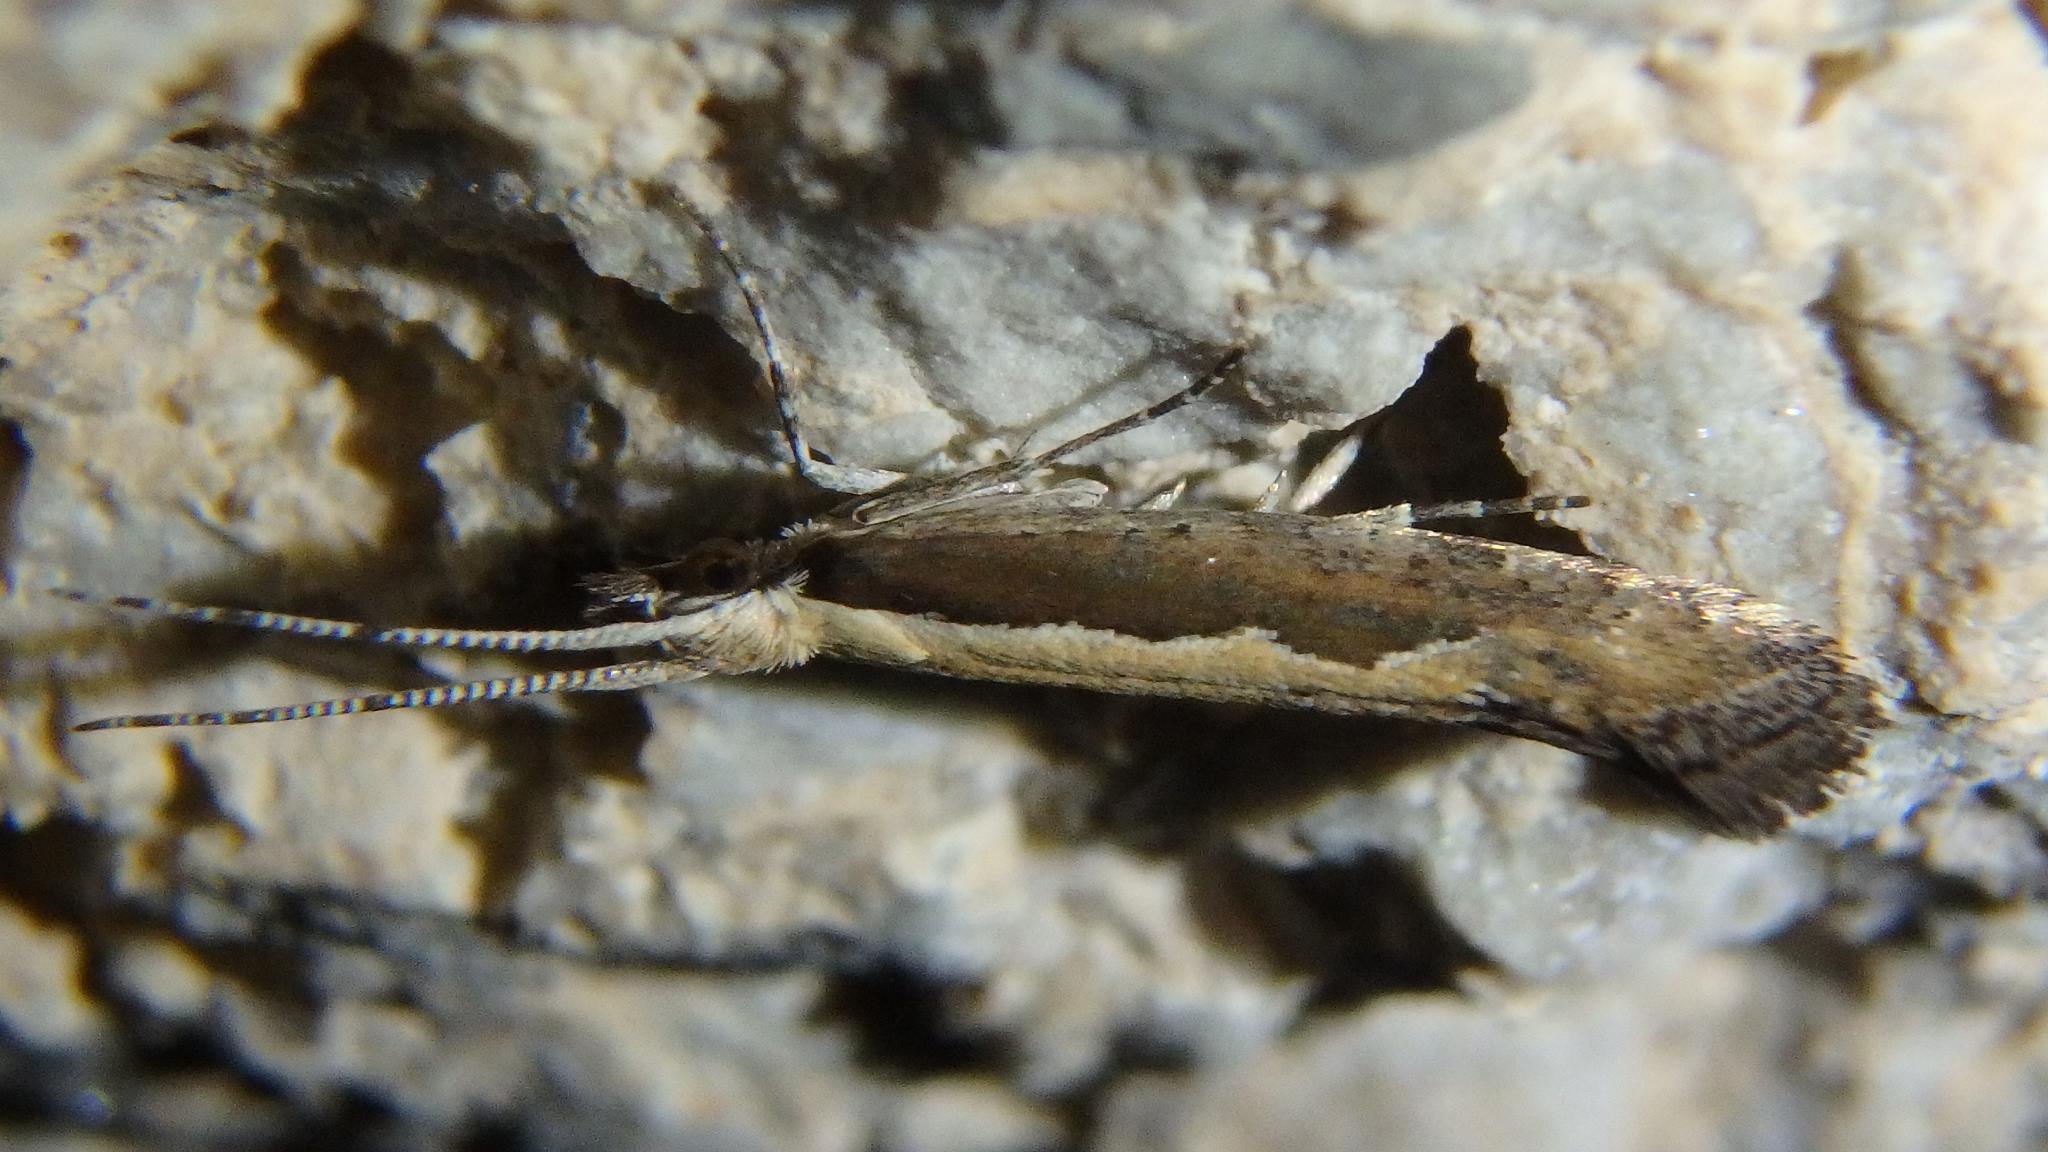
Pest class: diamondback_moth